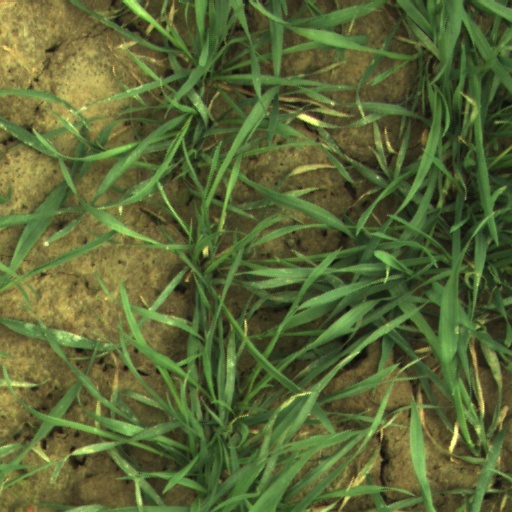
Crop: wheat